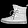
Label: Ankle boot